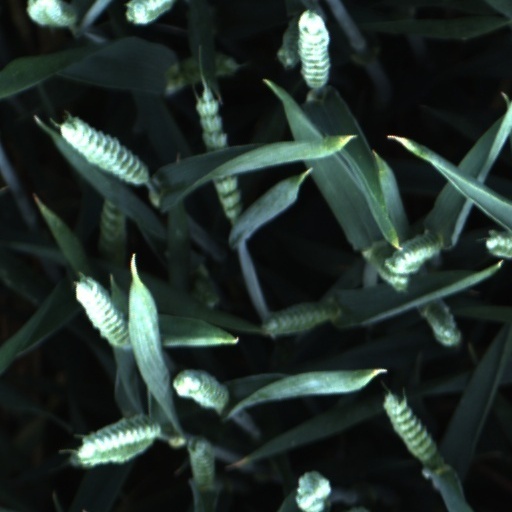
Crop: wheat